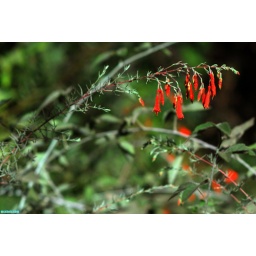
red flowers in solstice canyon park